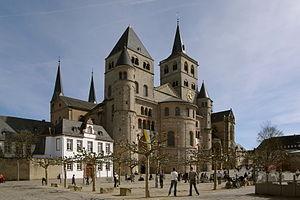
Trèves est une ville et un arrondissement d'Allemagne, dans le Land de Rhénanie-Palatinat. La ville est située sur la Moselle. En 2015, elle comptait 114 914 habitants.